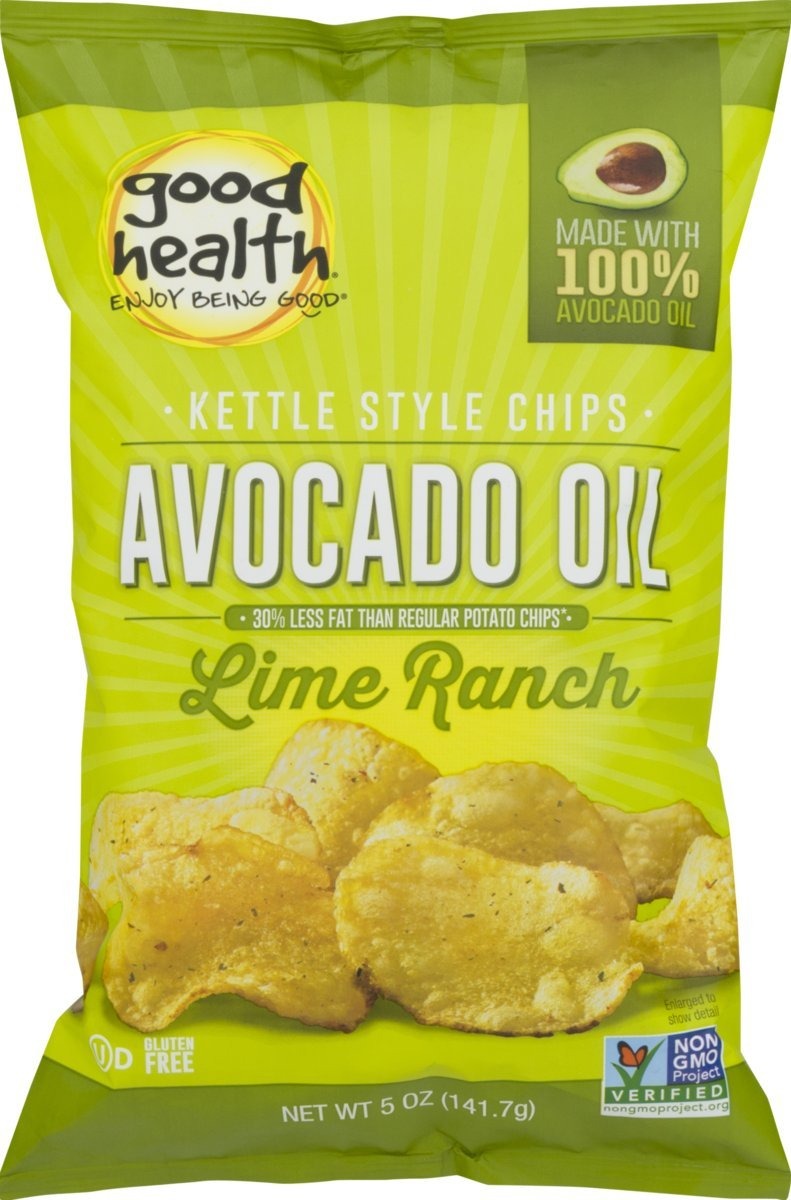
Item Name: Good Health Avocado Oil Kettle Style Lime Ranch Chips 5 oz. Bag (3 Bags)
Bullet Point 1: You will receive 5 oz. bags of our Good Health Avocado Oil Kettle Style Chips Lime Ranch
Bullet Point 2: Available in orders of three or four bags.
Bullet Point 3: Made With 100% Avocado Oil.
Bullet Point 4: 30% Less Fat Than Regular Potato Chips
Bullet Point 5: No artificial colors. No added preservatives. No hydrogenated oils. O g Trans fat. Non GMO Project Verified
Product Description: At Good Health, we believe the secret to a great "Lifeitude," aka loving life to the fullest, is feeling good. So for times when nothing but crispy, crunchy potato chips will do, we created avocado oil potato chips topped with lime ranch. This fresh flavor is a killer combo of creamy & zingy... A perfect pairing with flavor-rich 100% avocado oil, which is known for its antioxidants and heart healthy monounsaturated fats.
Value: 15.0
Unit: Ounce

Price: 19.84